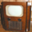
Label: television